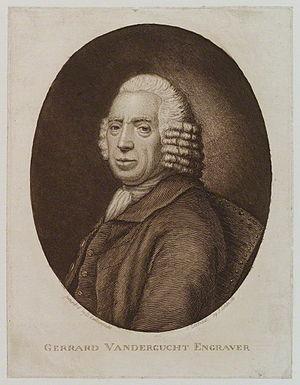
Gerard van der Gucht est un graveur et marchand d'art britannique.